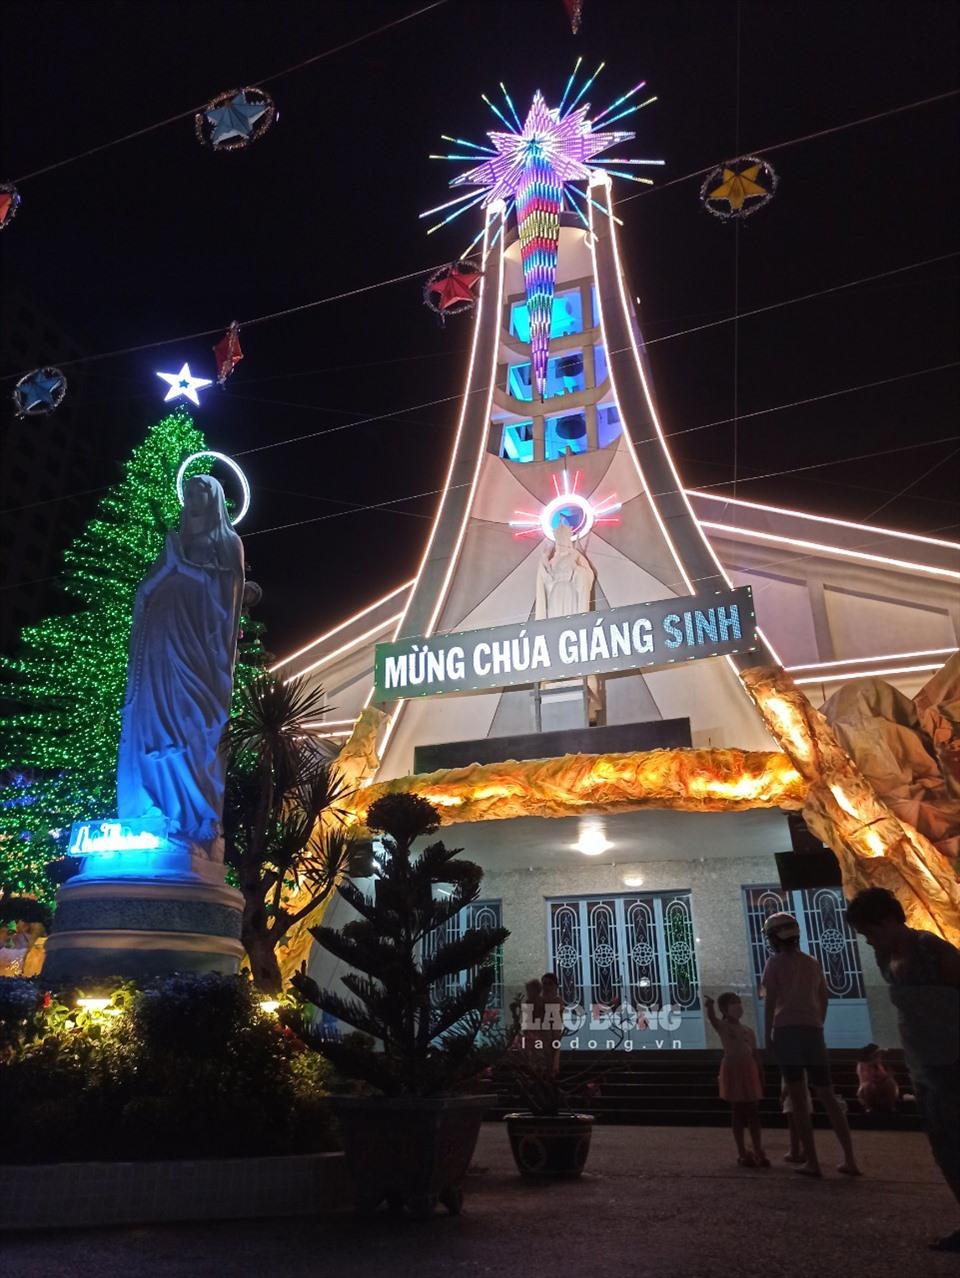
có một vài người xuất hiện ở phía trước của toà nhà